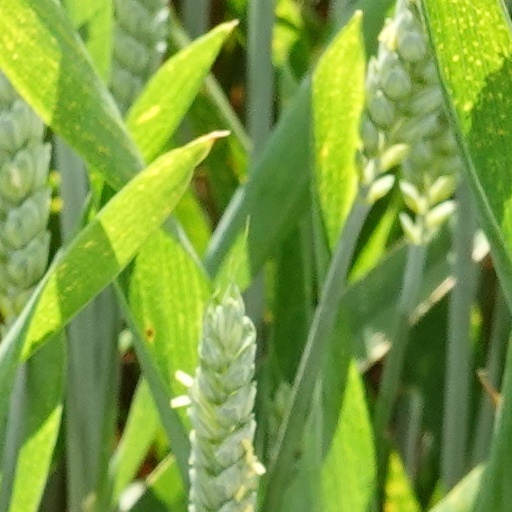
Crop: wheat